HIKESHI

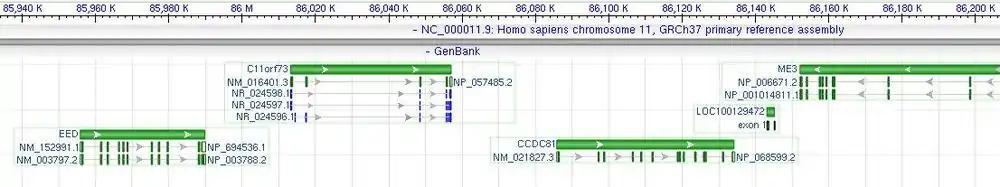
Gene neighborhood Chromosome 11q14.2

The CCDC81 gene codes for an uncharacterized protein product and is oriented on the plus strand. CCDC81stands for coiled-coil domain containing 81 isoform 1.